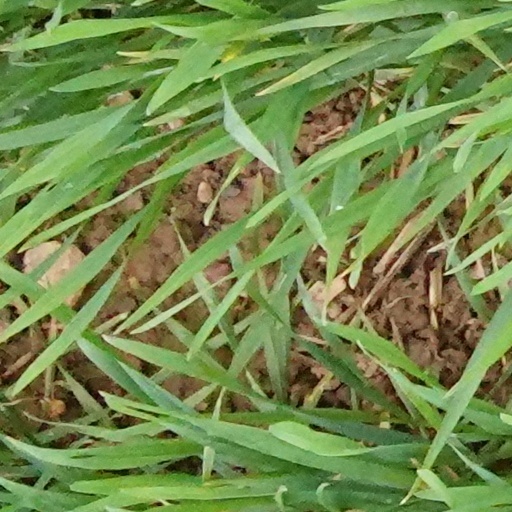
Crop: wheat